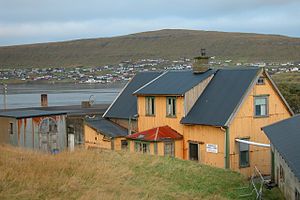
Strendur / Billeder
Strendur er en bygd på øen Eysturoy på Færøerne. Bygden ligger yderst ved Skálafjørðurs vesttlige bred på Eysturoys østside, og er administrativt center for Sjóvar kommuna.